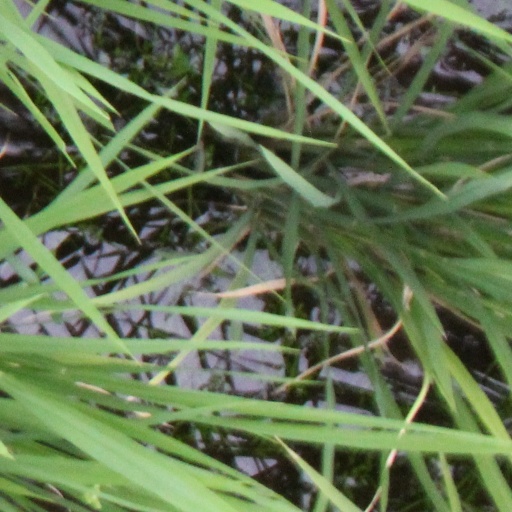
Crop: rice